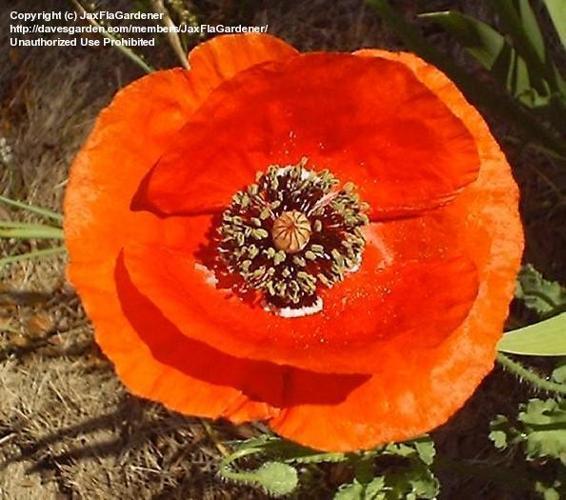
Label: corn poppy